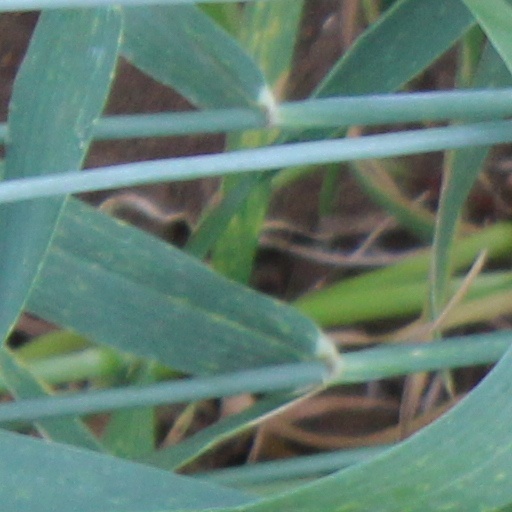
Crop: wheat